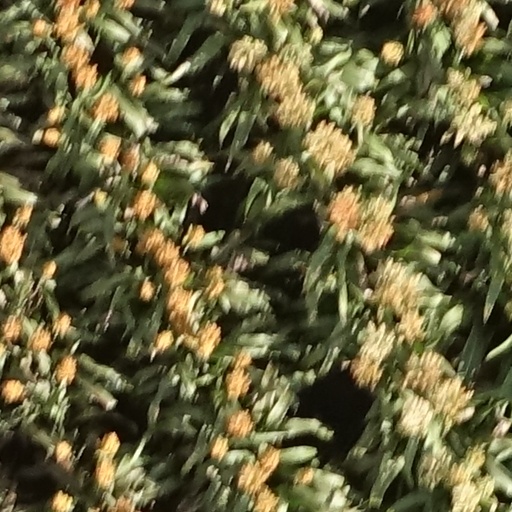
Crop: sorghum